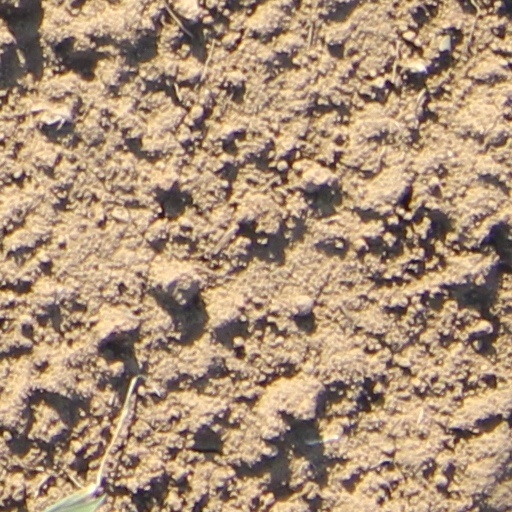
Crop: wheat